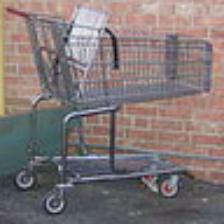
Label: NonHuman